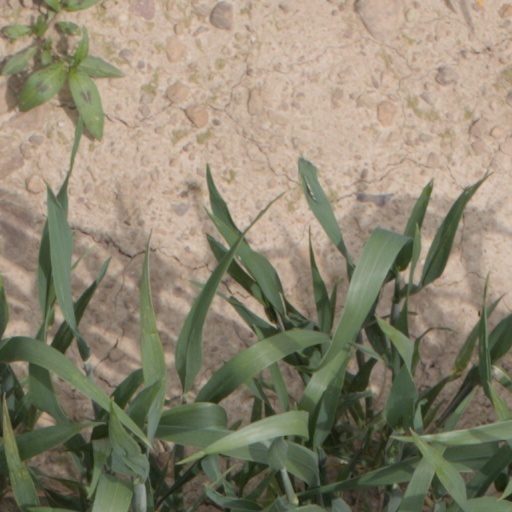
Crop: wheat